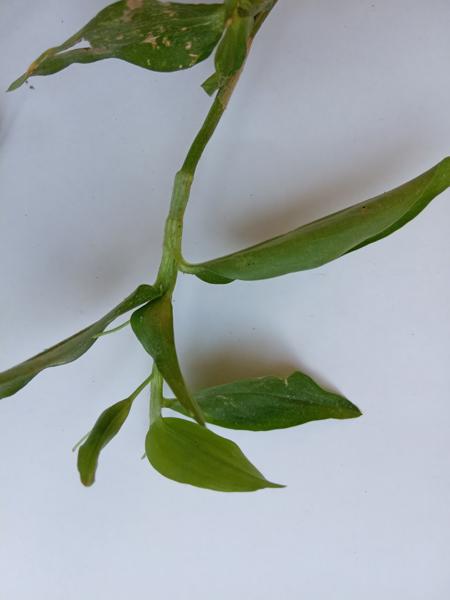
Weed species: Commelina benghalensis